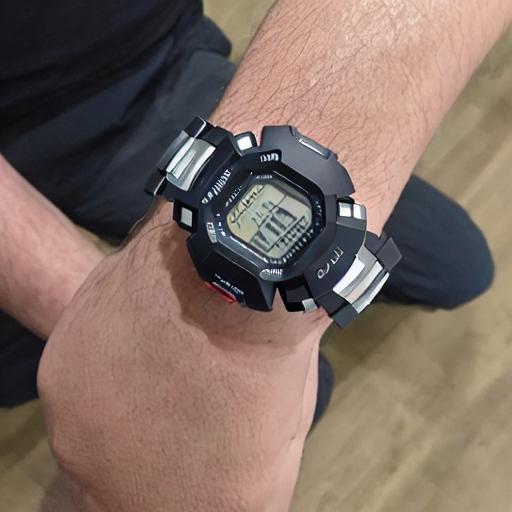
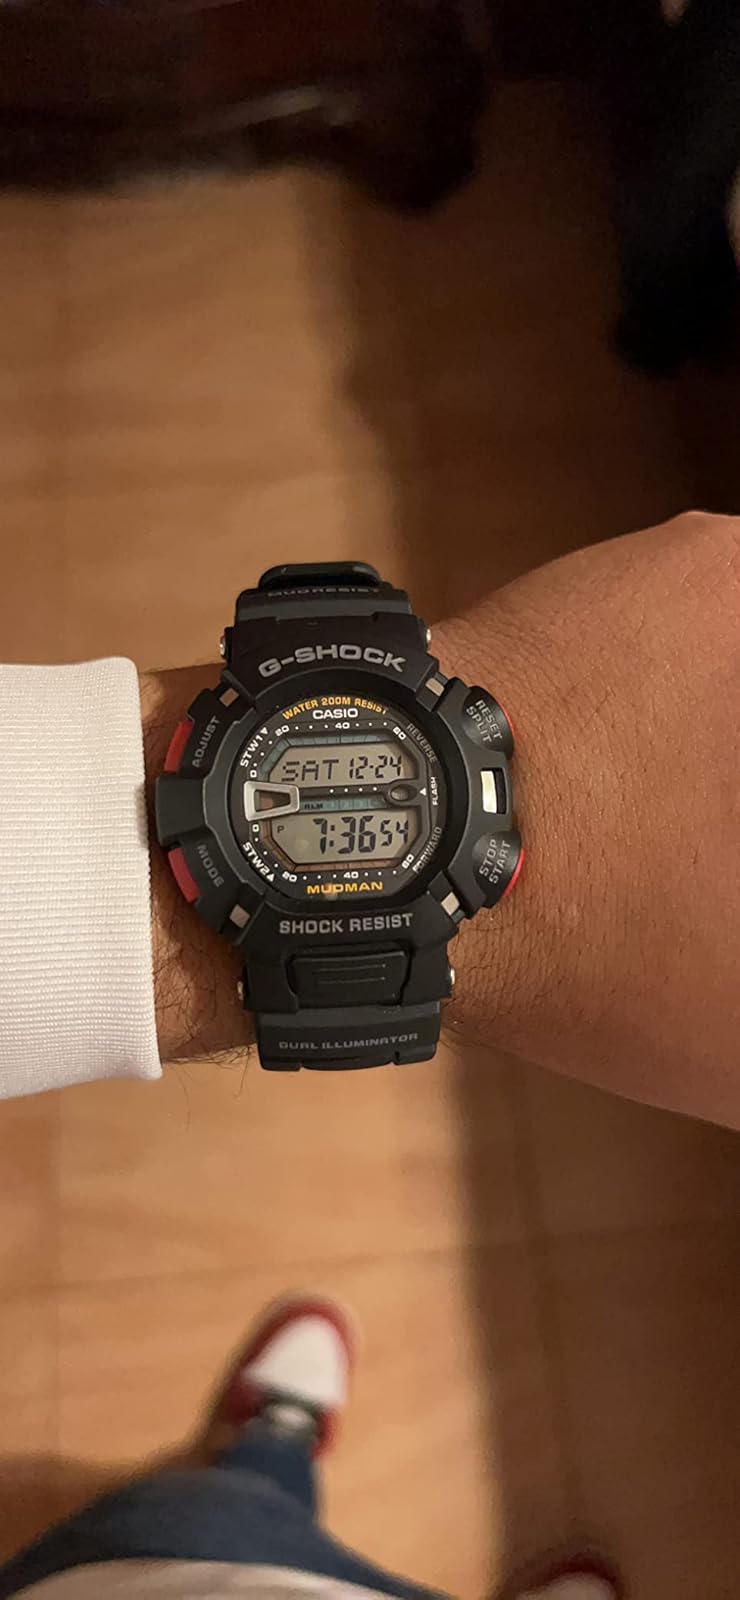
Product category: accessories_watch
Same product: no